Joel Embiid

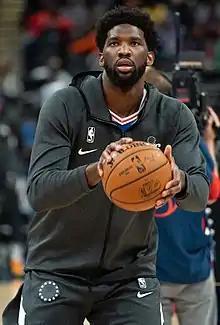
Embiid with the Philadelphia 76ers in 2019

Joel Hans Embiid (born 16 March 1994) is a Cameroonian and American professional basketball player for the Philadelphia 76ers of the National Basketball Association (NBA). After one year of college basketball with the Kansas Jayhawks, he was drafted third overall by the 76ers in the 2014 NBA draft. The Embiid is a seven-time NBA All-Star, a five-time member of the All-NBA Team, a three-time member of the All-Defensive Team, and a two-time NBA scoring champion. He was named the NBA Most Valuable Player (MVP) in 2023. Embiid also won a gold medal on the 2024 U.S. Olympic team.